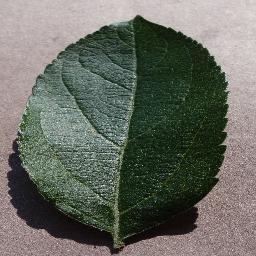
Label: Apple___healthy